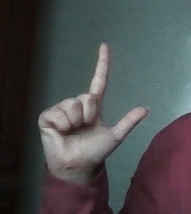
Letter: laam